Ranchi Diaries

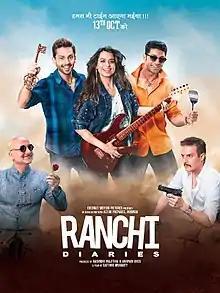

Ranchi Diaries (2017) is a Hindi film directed by the Sattwik Mohanty. The film has been produced by Anupam Kher under the banner Actor Prepares and Rashmin Majithia under the banner Coconut Motion Pictures. The cast includes Himansh Kohli, Taaha Shah, Soundarya Sharma, Jimmy Shergill, Satish Kaushik, Anupam Kher and Pitobash Tripathy.